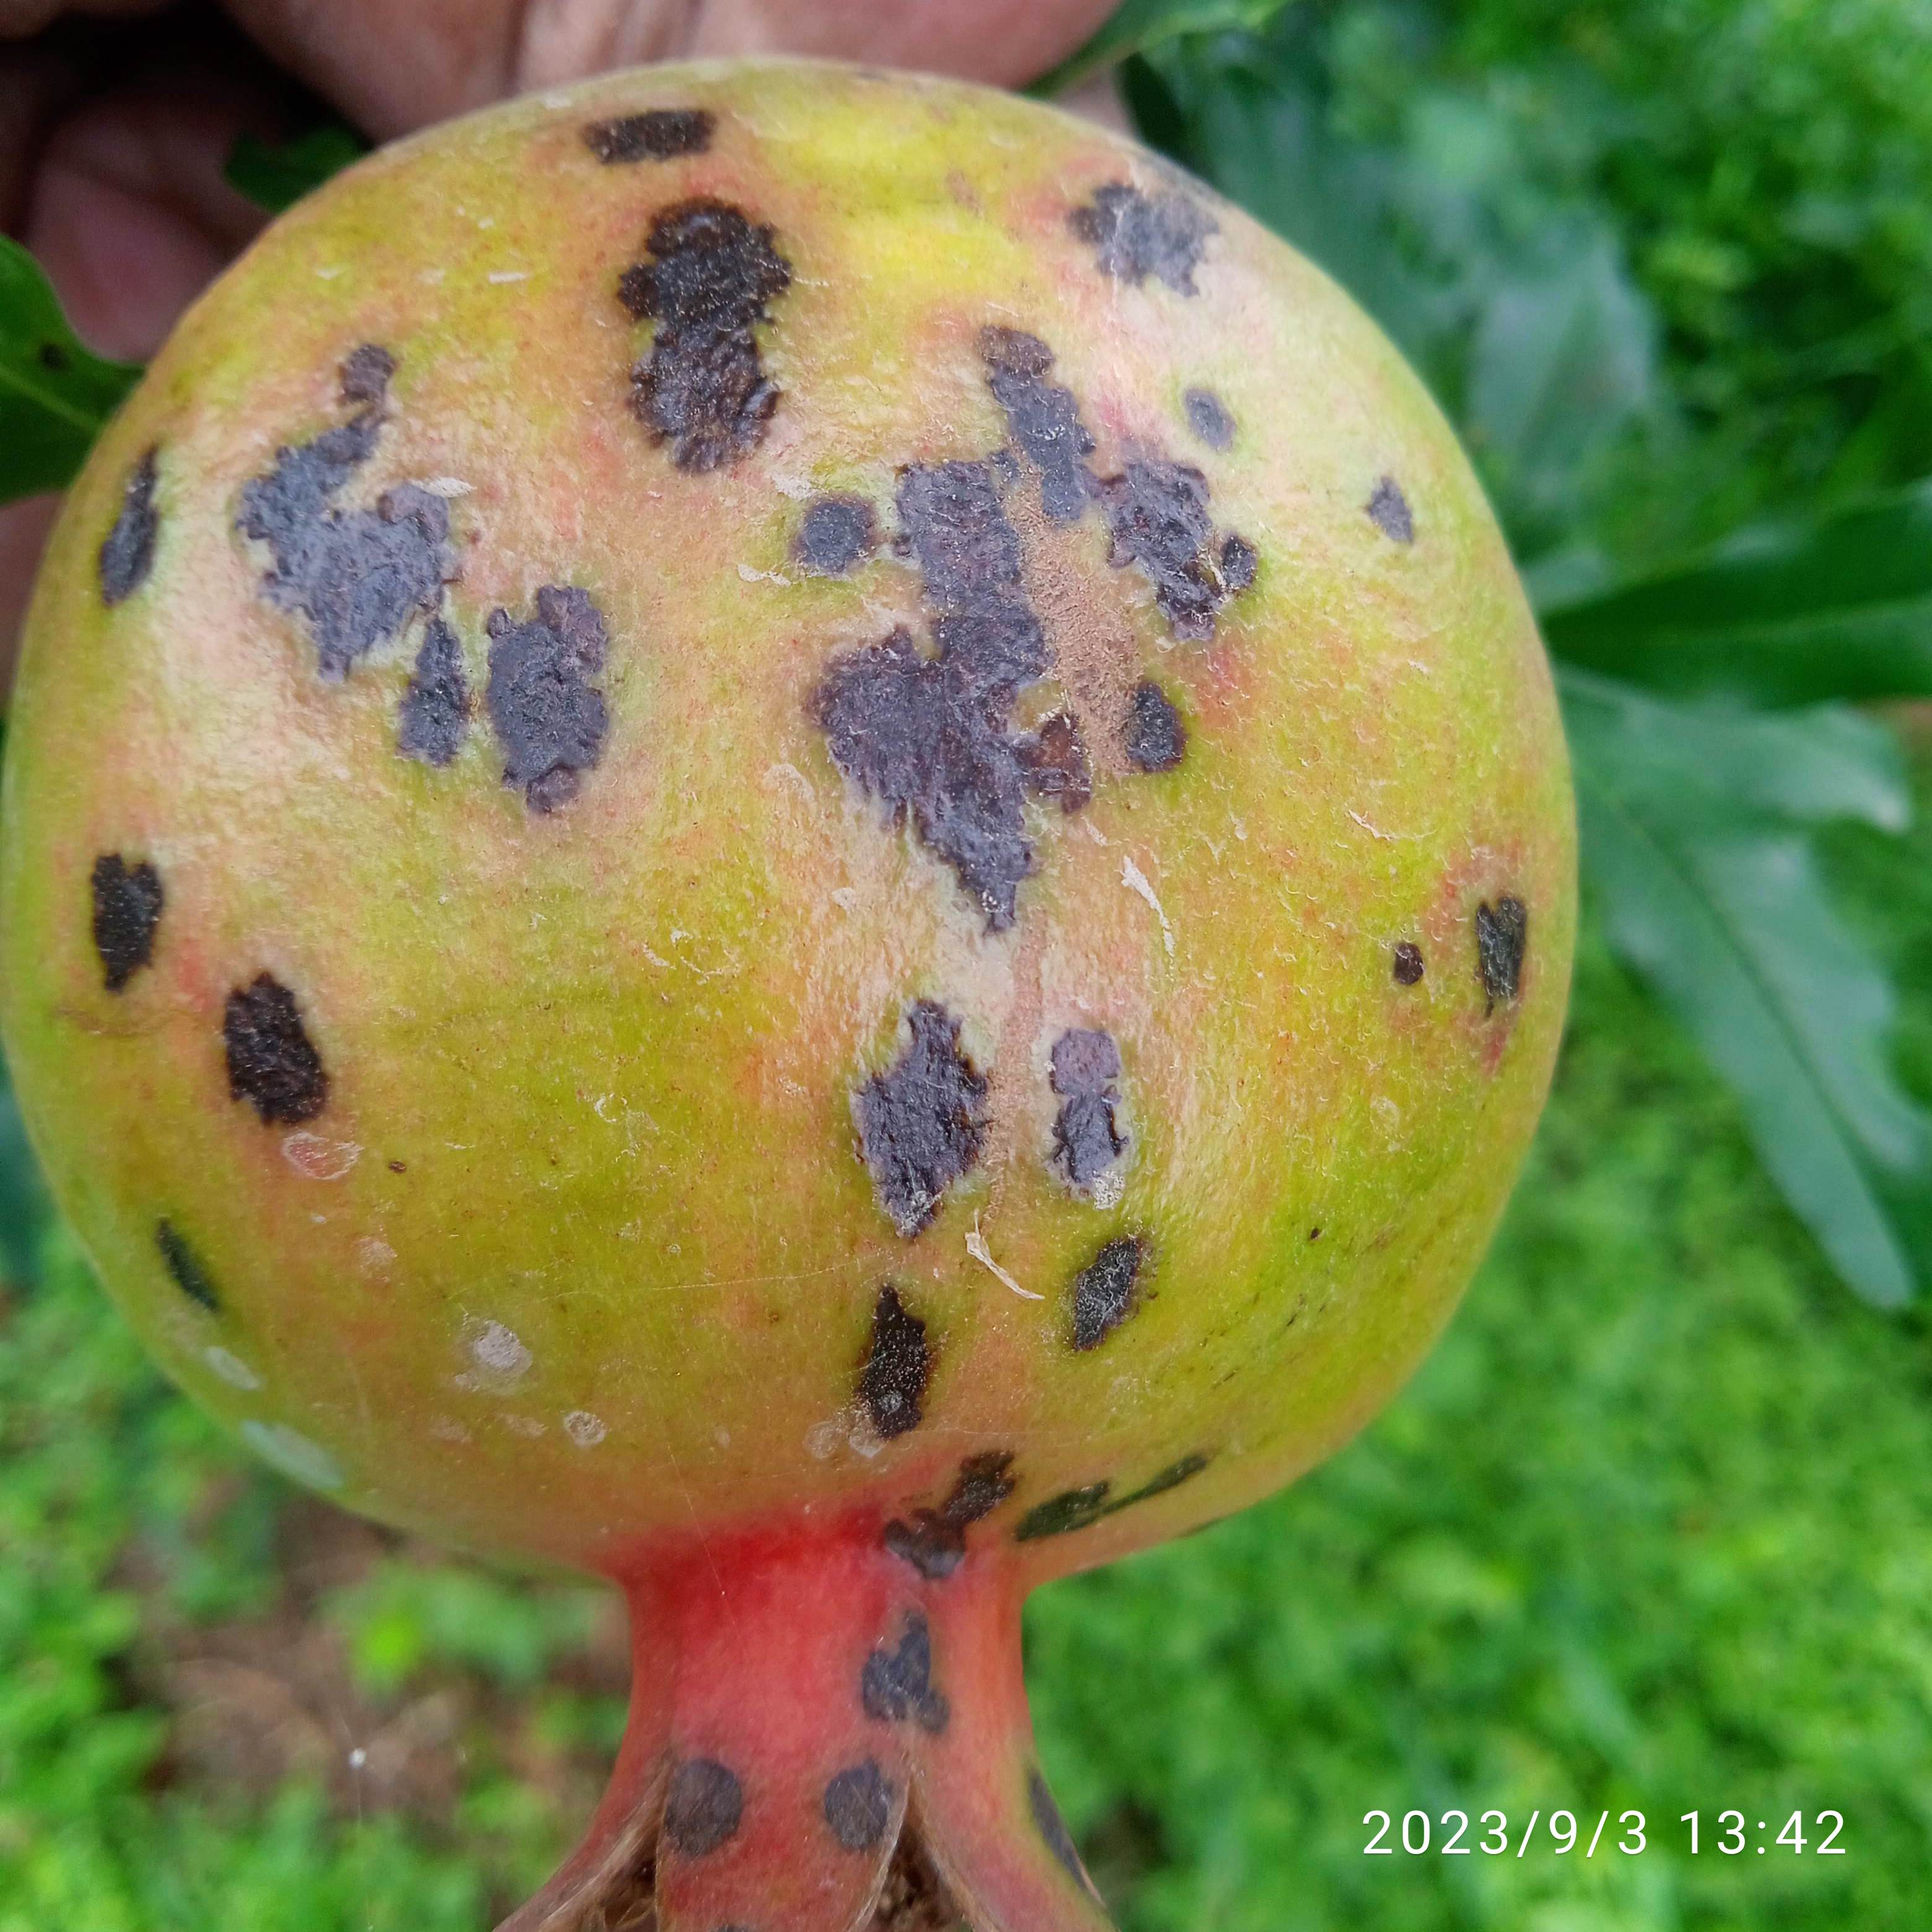
Label: Anthracnose